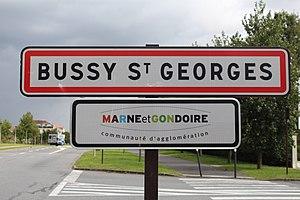
Panneau d'entrée dans Bussy-Saint-Georges.
Bussy-Saint-Georges est une commune française située dans le département de Seine-et-Marne en région Île-de-France.